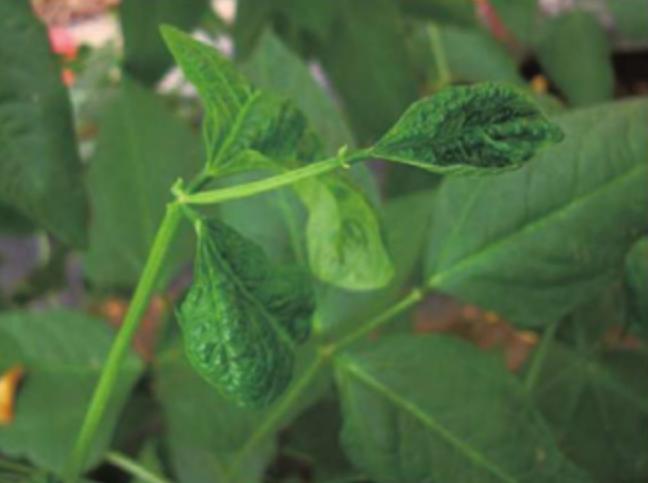
Plant: Bean
Disease: bean mosaic virus